Orhan Gazi Mosque

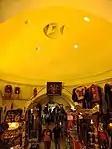
One of the domed chambers inside the former hammam of Orhan's complex, now a shopping complex

The mosque was built by the Ottoman ruler Orhan (known as Orhan Gazi) and is dated to 1339–40 AD (740 AH), as attested by a surviving Arabic inscription over the gate. The mosque was damaged by fire during the siege of Bursa by the Karamanid ruler Mehmed II in 1413, with front façade and portico being destroyed. The mosque was repaired in 1417 on the order of Sultan Mehmed I, who charged Bayezid Pasha, his grand vizier, with the task.